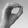
ASL letter: O